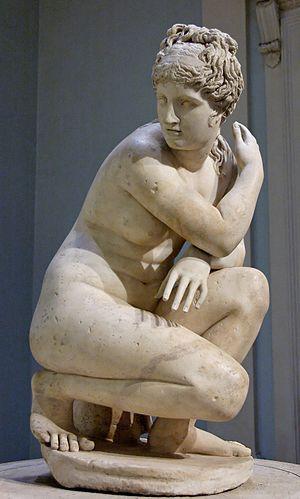
Vénus dite de Lely